92nd Cyberspace Operations Squadron

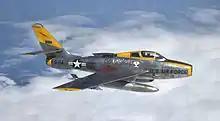
92d TFS F-84F Thunderstreak 52-7114

Ordered to the United Kingdom in 1951, mission to assist the Royal Air Force in the Air Defense of East Anglia, being assigned to the newly refurbished RAF Bentwaters. Also operated from a dispersed station, RAF Shepherds Grove about forty miles apart.